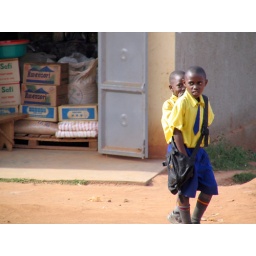
Two school boys walk down the road in Ndejje Village, Uganda